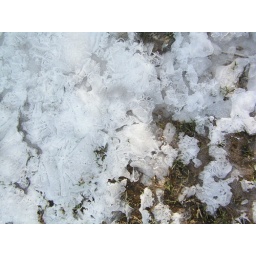
Winter lake in field near my willage. Frozen!